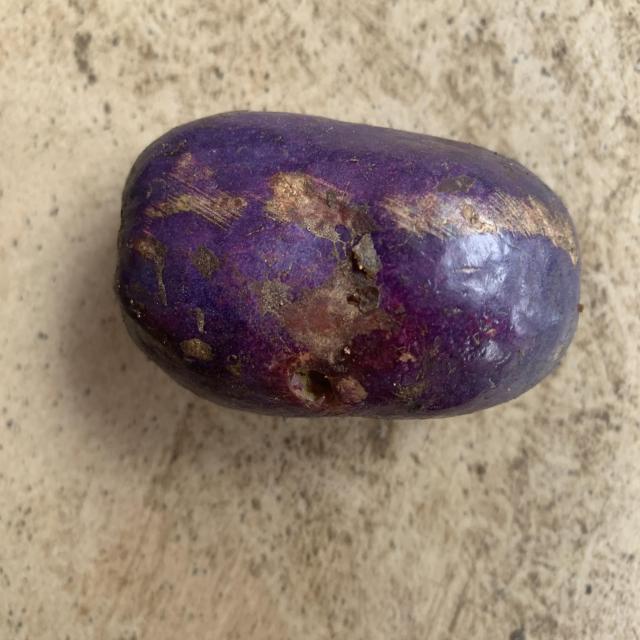
Plum grade: spotted